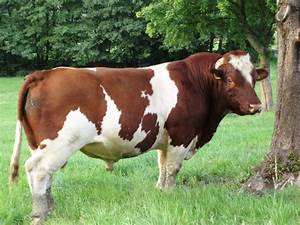
Label: mucca